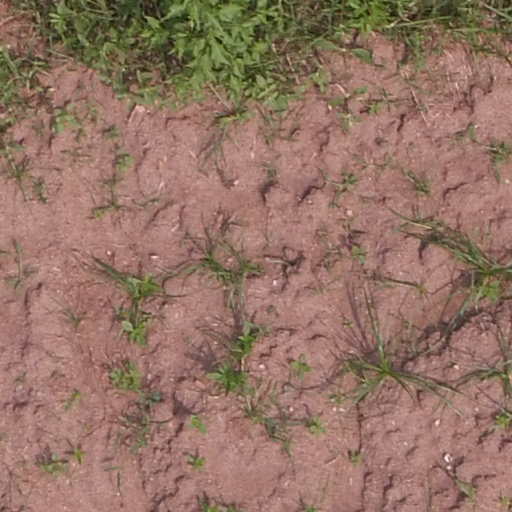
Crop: maize; corn